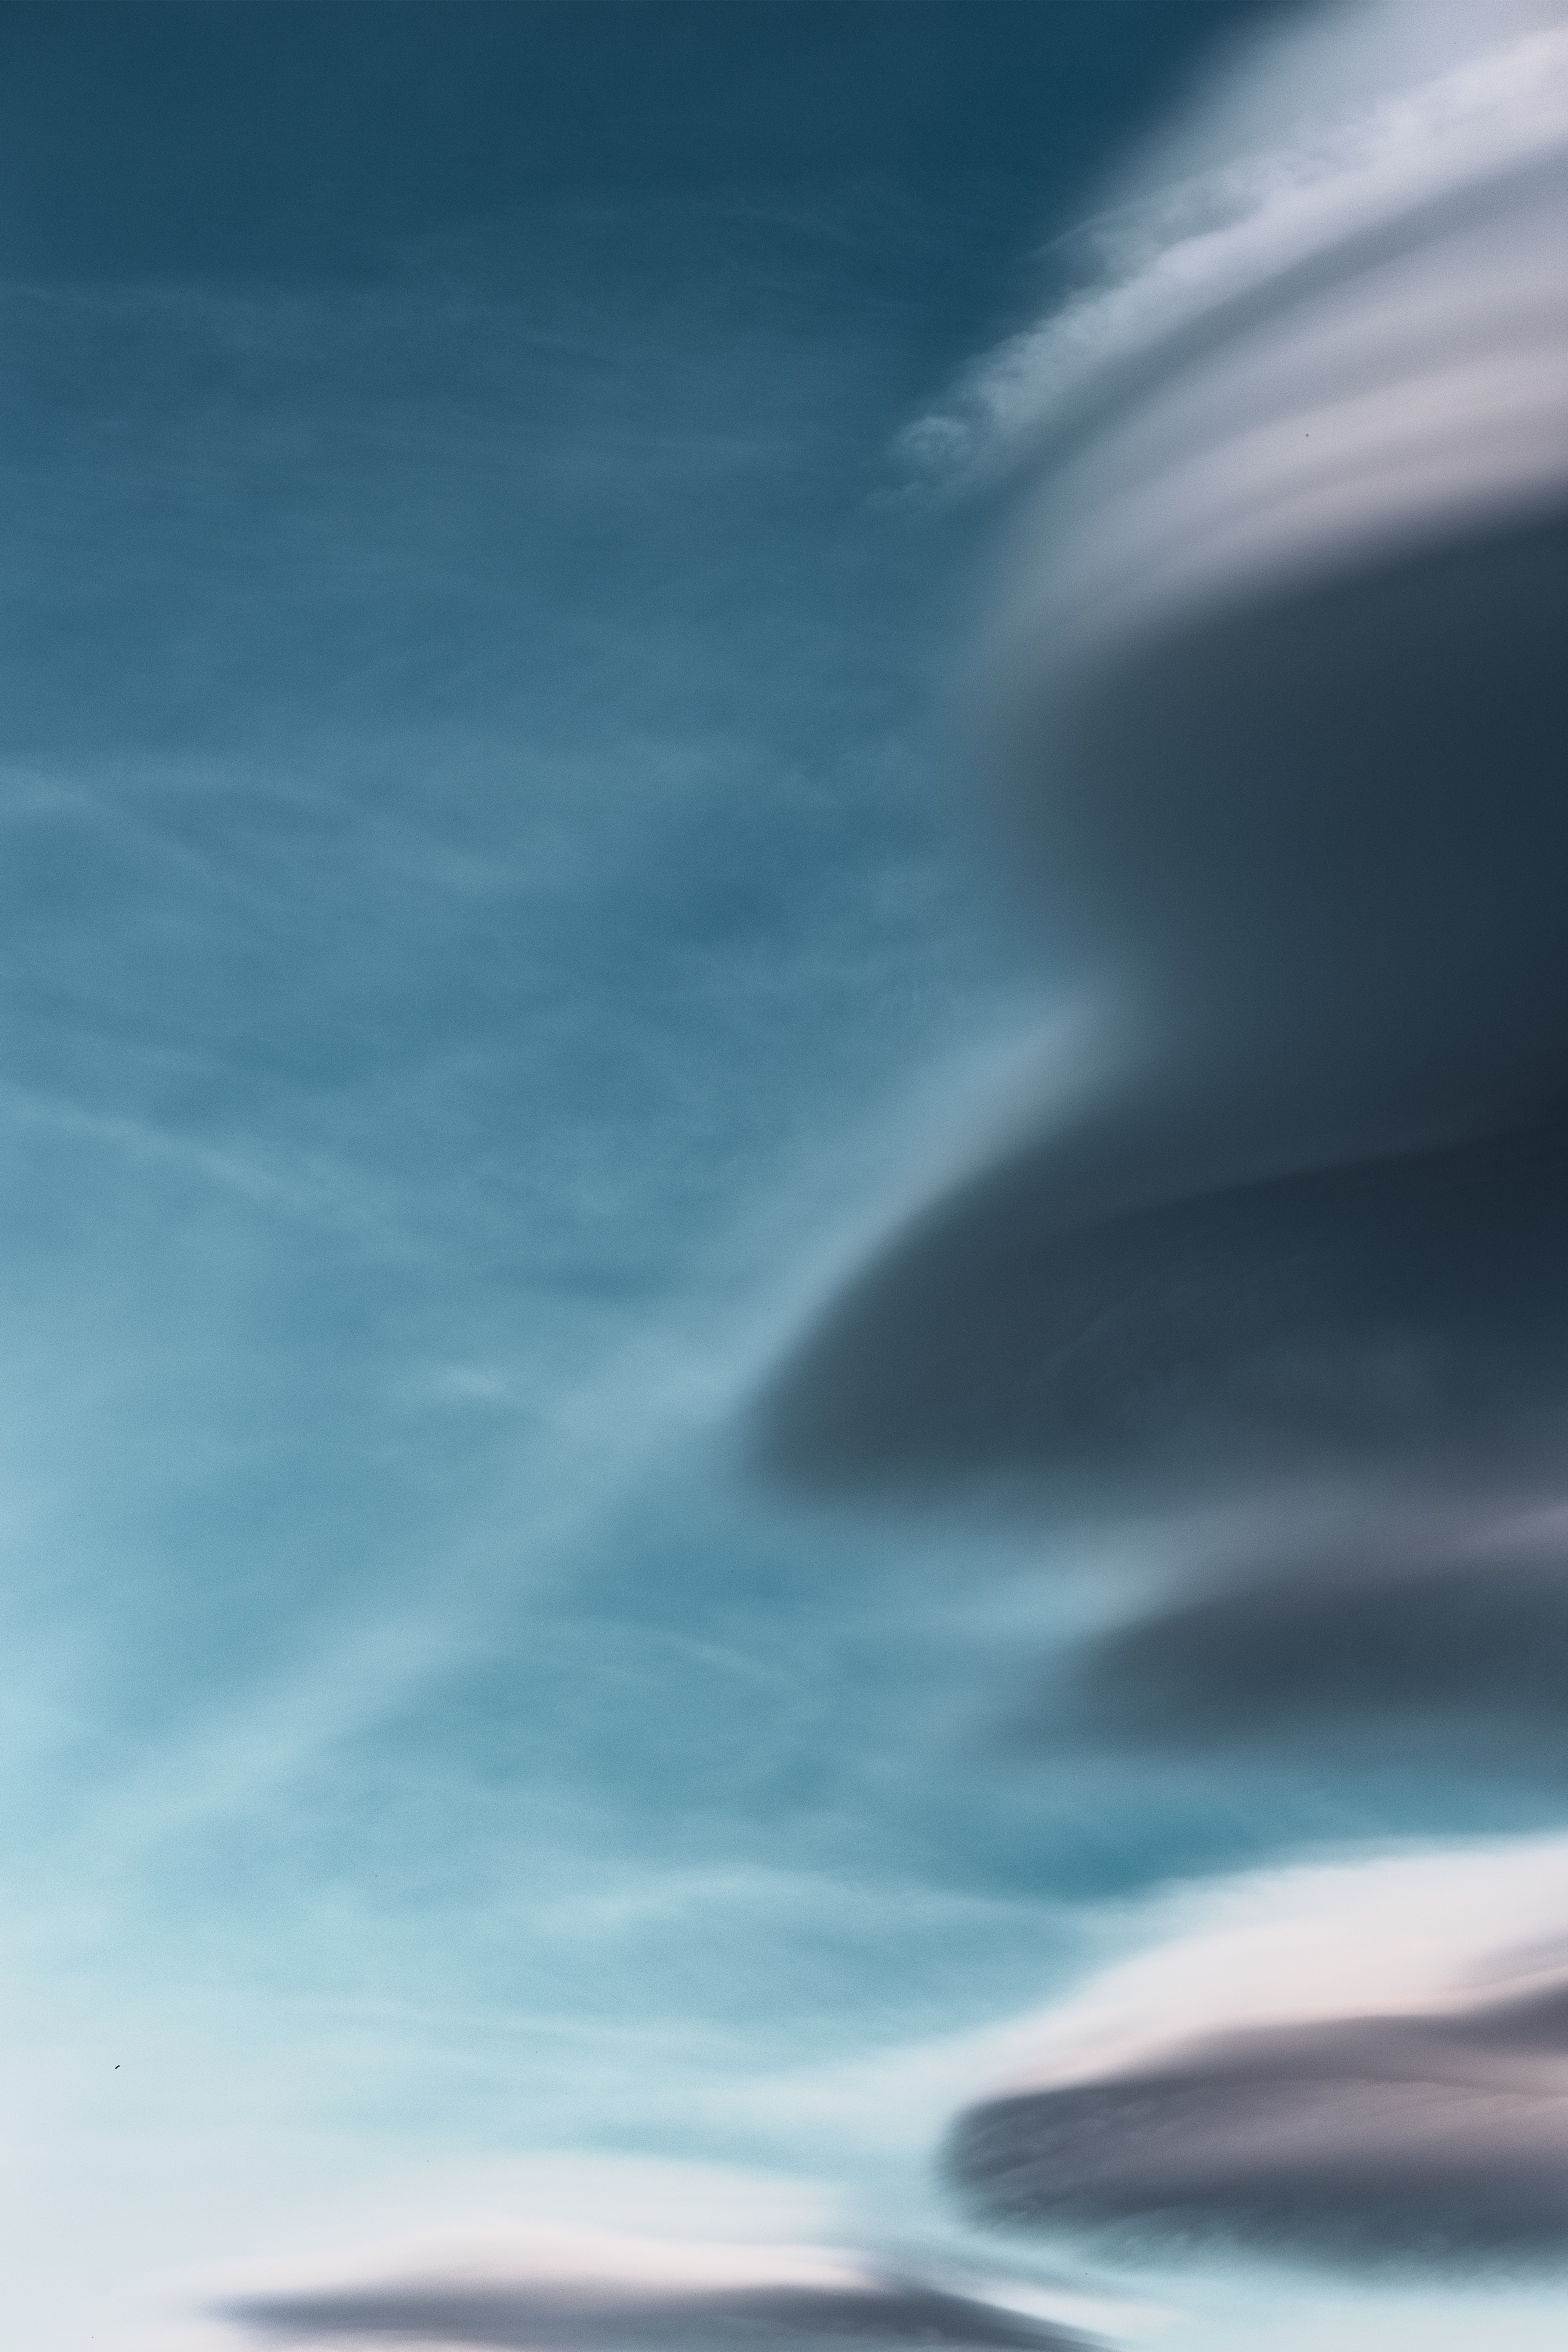
sky, blue, atmosphere, daytime, cloud, calm, water, horizon, sea, space, ocean, meteorological phenomenon, cg artwork, wave